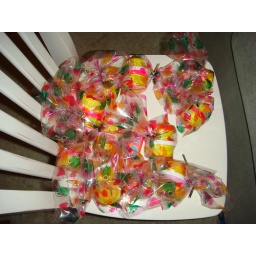
classmate swag = pink and white playdoh in frog prince bag